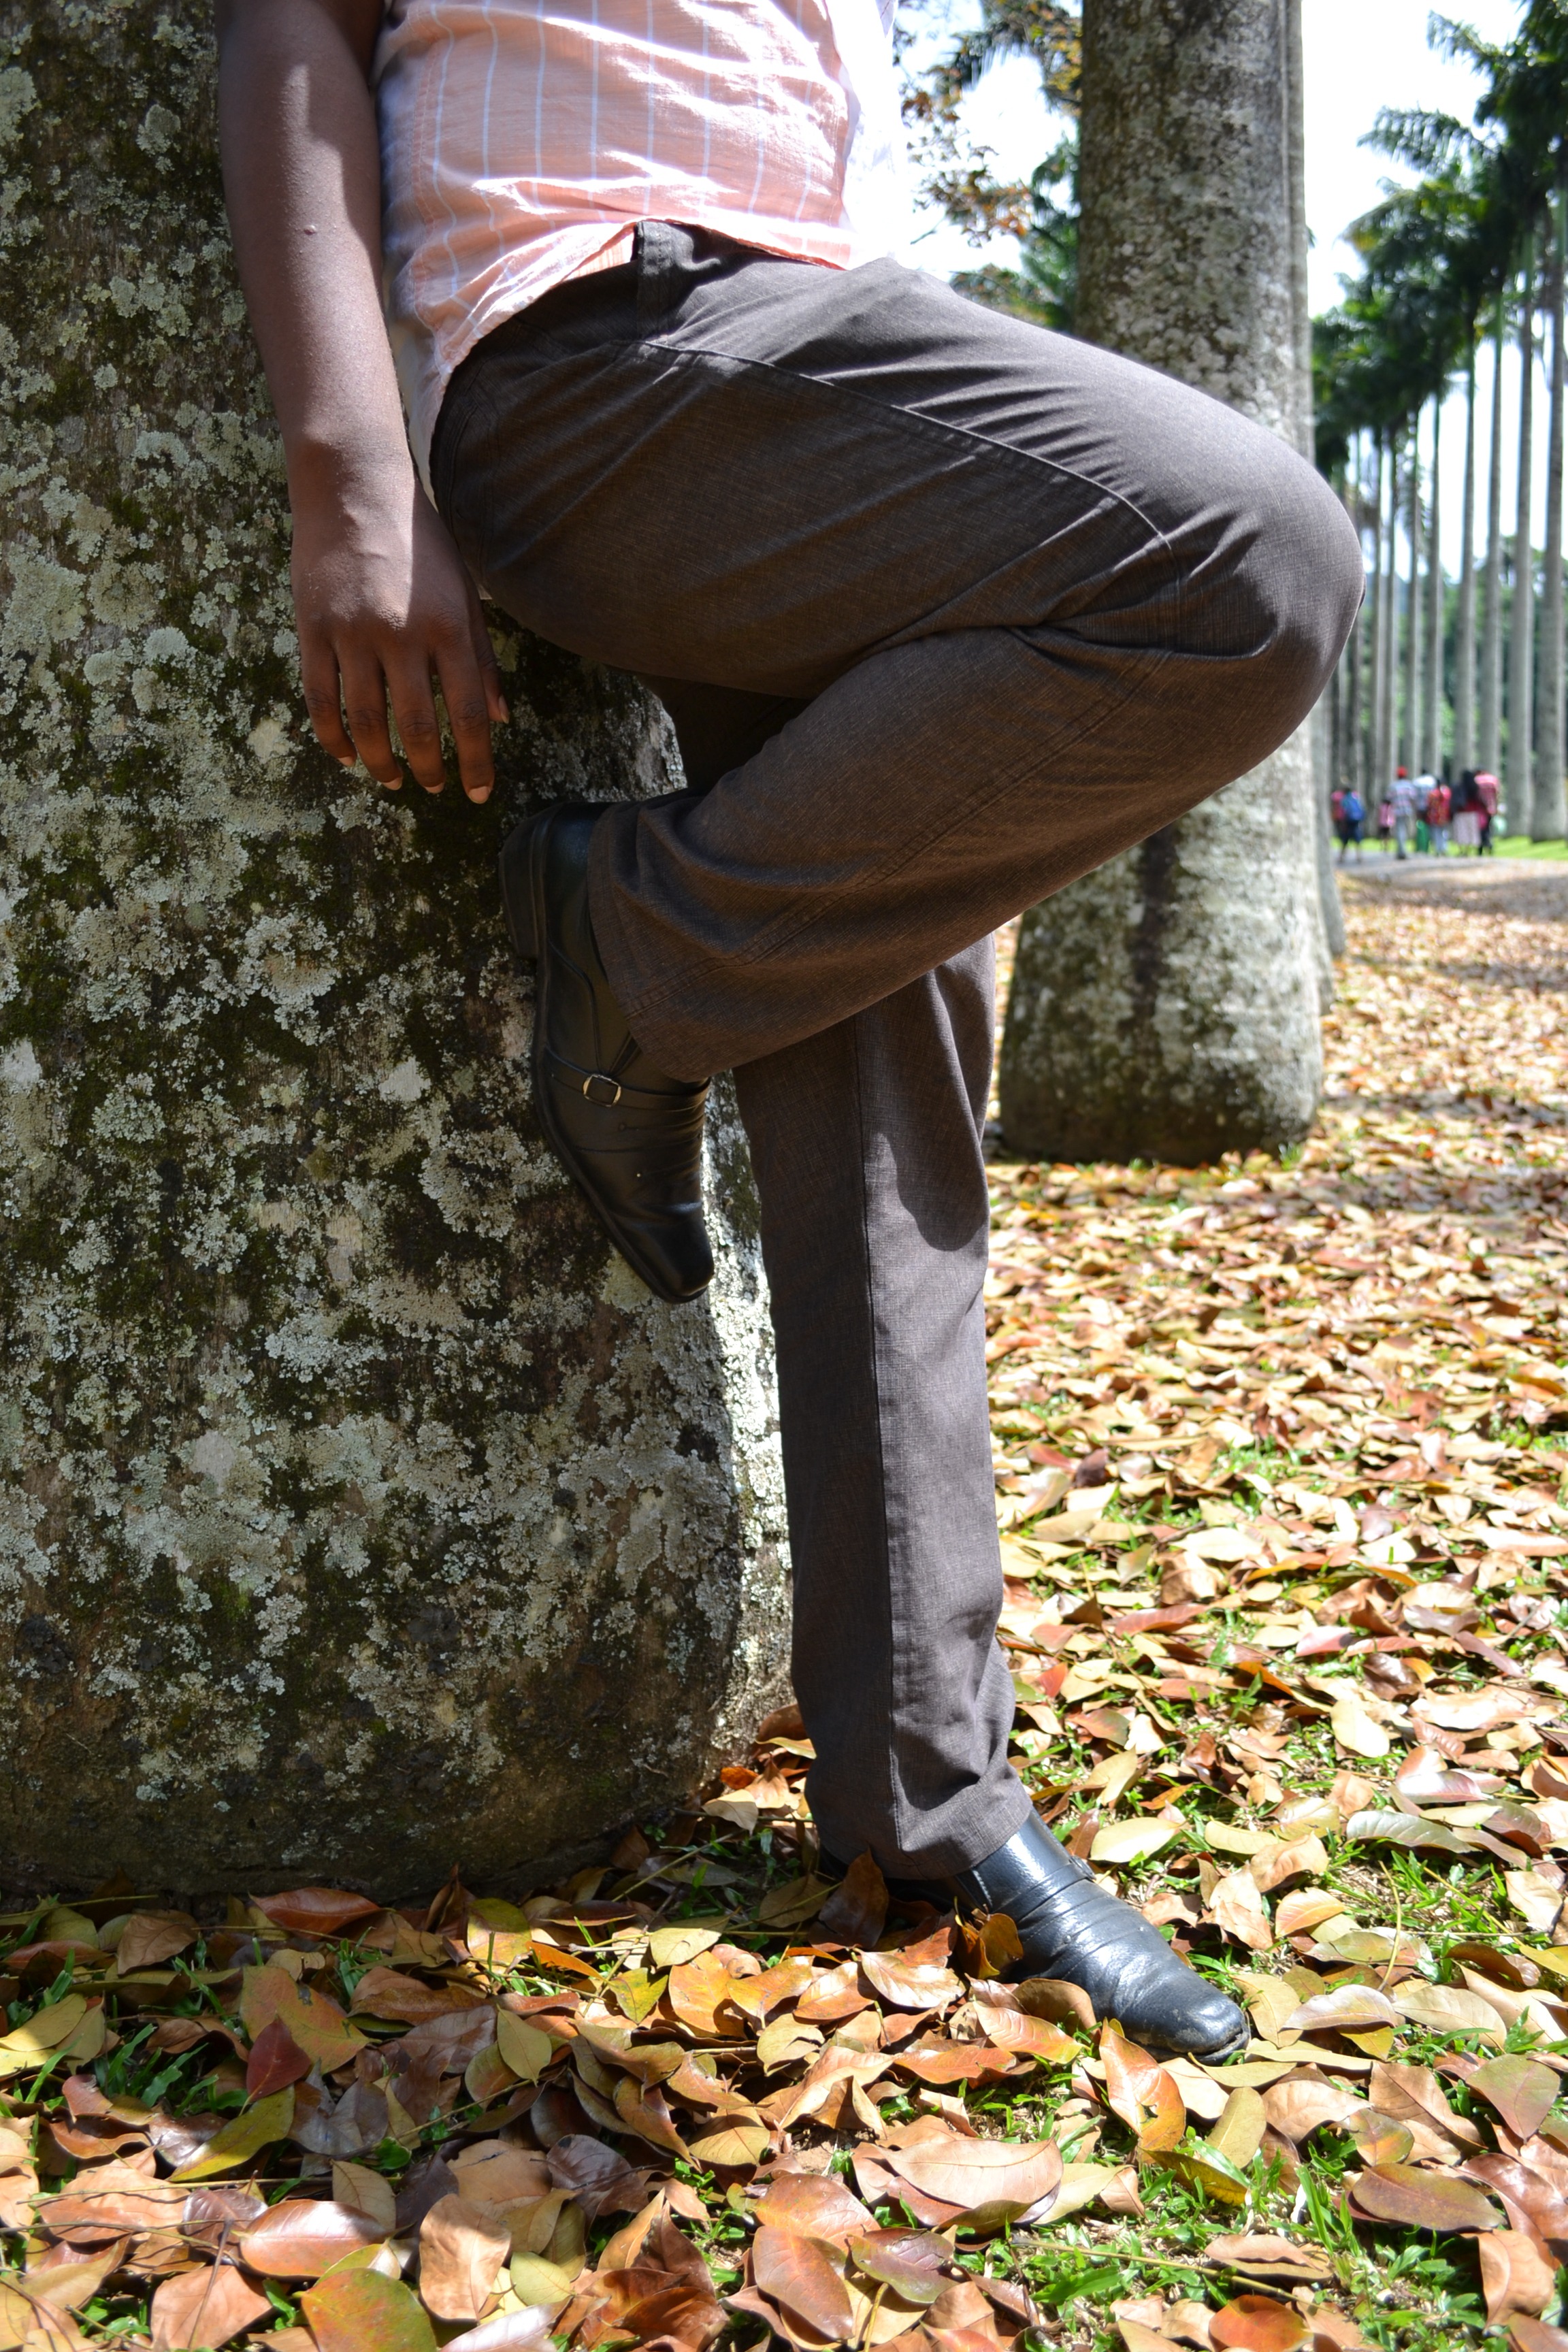
boy, leg, jeans, spring, youth, sitting, autumn, garden, season, sad, interaction, lanka, peradeniya, sri, human positions